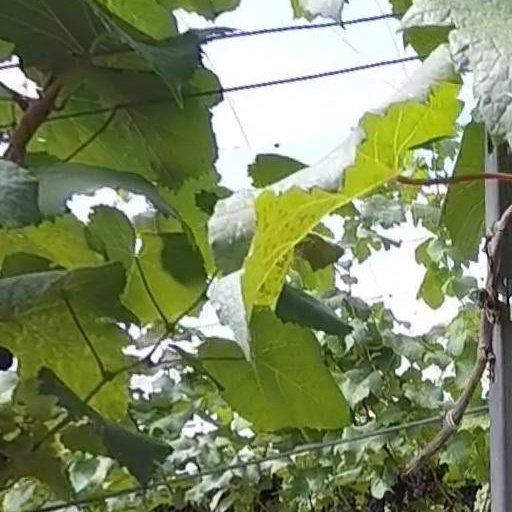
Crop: grape